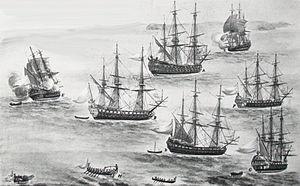
Jean-Frédéric Phélypeaux, comte de Maurepas, est un homme politique français, né à Versailles le 9 juillet 1701 et mort en cette même ville le 21 novembre 1781. Il fut secrétaire d'État à la Marine de Louis XV de 1723 à 1749. Après une longue disgrâce, il devint ministre d'État à l'avènement de Louis XVI en 1774 jusqu'à sa mort en 1781.